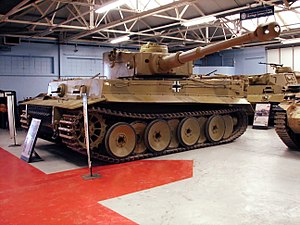
Tiger (kampvogn)
En udstillet Tiger I.
Panzer VI eller Tiger var en tysk kampvogn i tjeneste fra sent i 1942 til slutningen af 2. verdenskrig. Den havde også navnet Sonderkraftfahrzeug 181. Kaldenavnet Tiger fik den af Ferdinand Porsche. Tigerkampvognen havde en besætning på 5 mand; vognkommandøren, skytten og laderen sad i tårnet, køreren og en maskingeværskytte/radiooperatør sad forrest i chassiset. På to år blev der fremstillet 1.355.